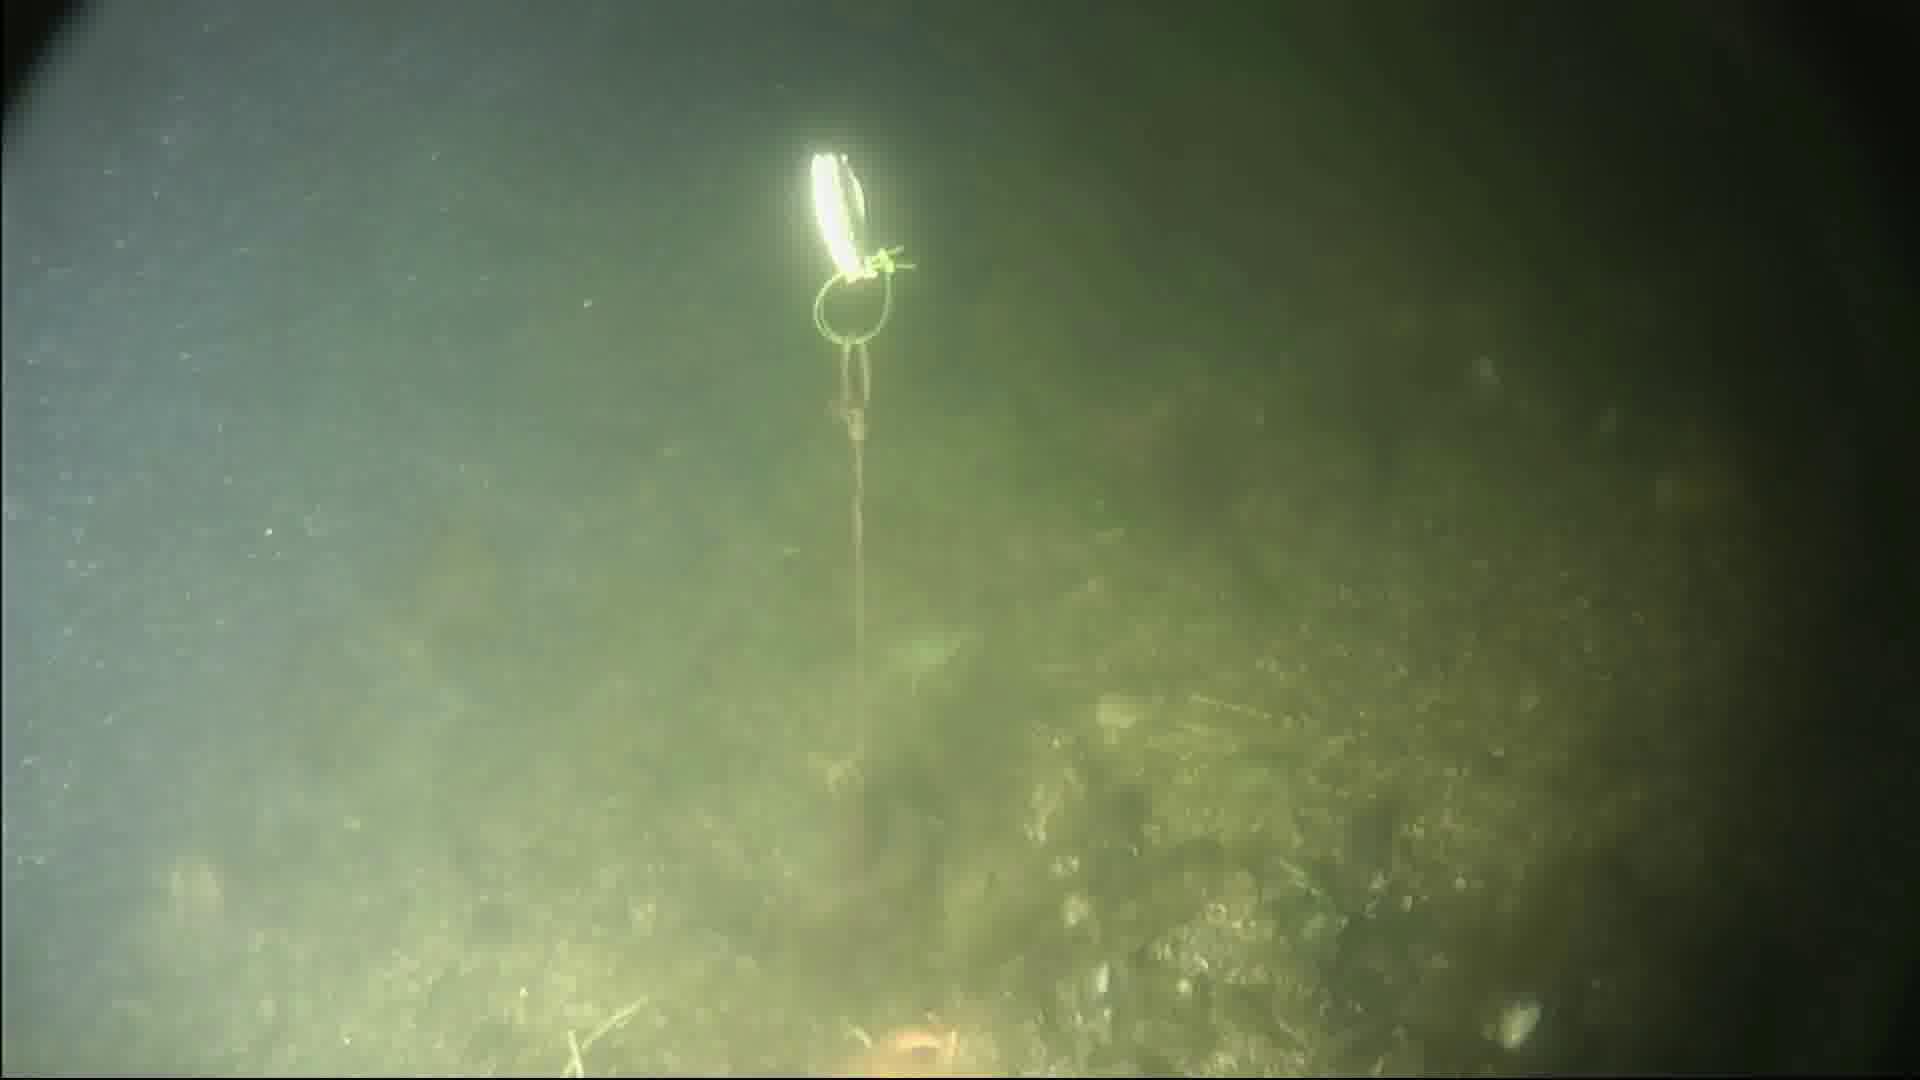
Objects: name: starfish
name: crab